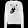
Label: Pullover